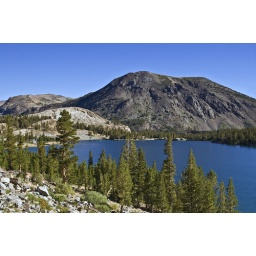
This beautiful clear mountain lake is right at the entrance to Yosemite on Rt. 120 over Tioga Pass.